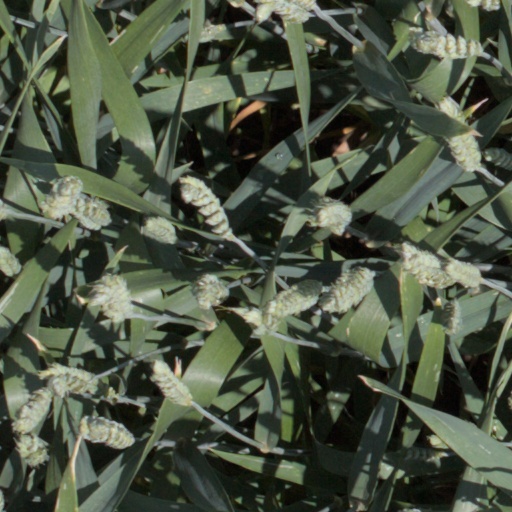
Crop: wheat